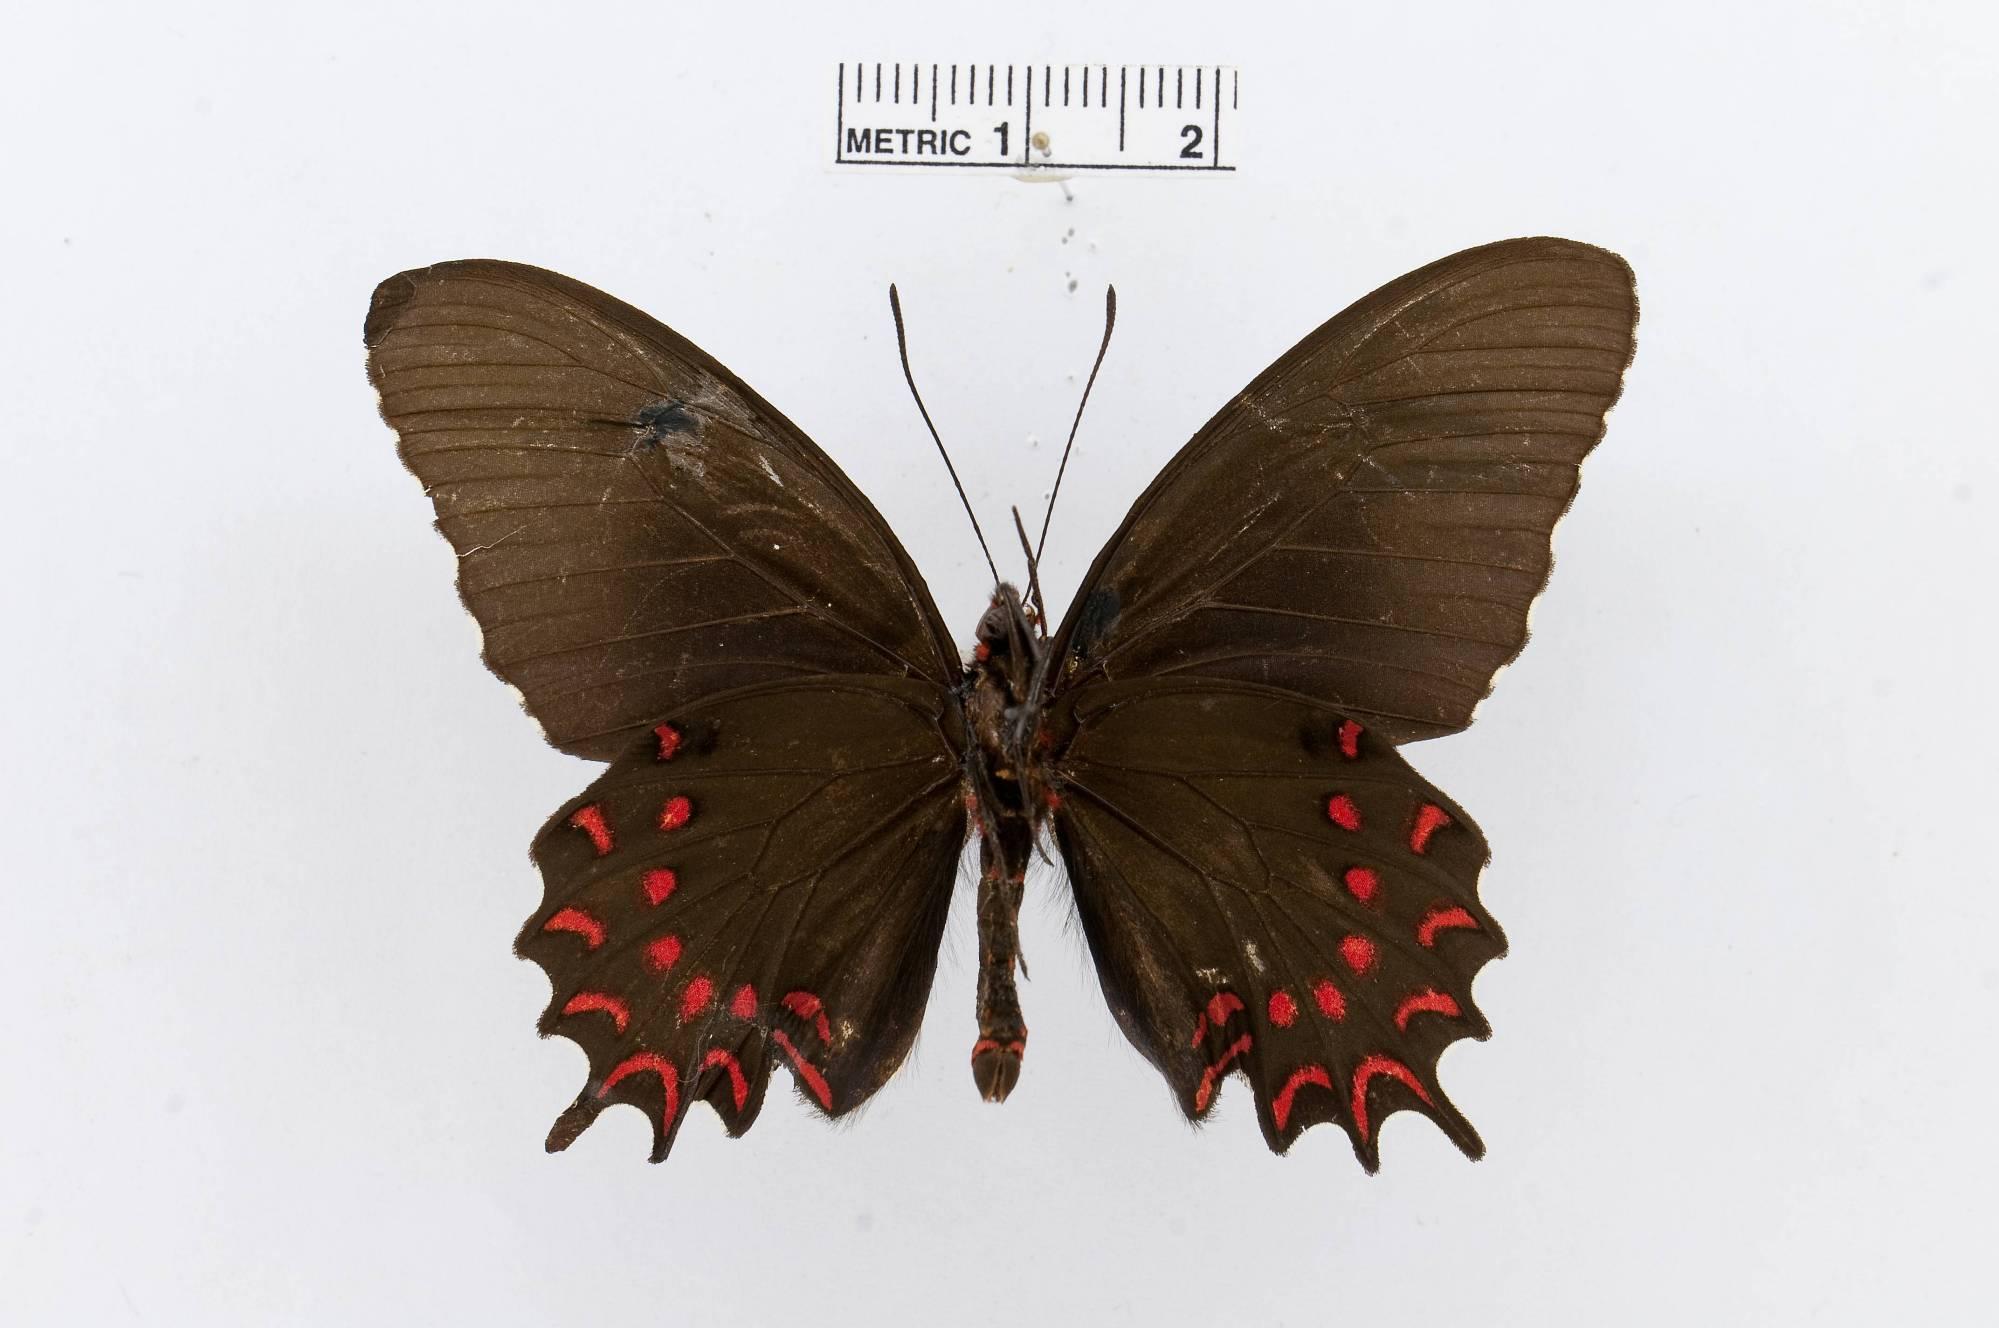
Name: Parides montezuma
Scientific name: Parides montezuma
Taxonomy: Animalia, Arthropoda, Insecta, Lepidoptera, Papilionidae, Papilioninae
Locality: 18 km. W. of La Ceiba, [Not Stated], Honduras
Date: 14 Sep 1979